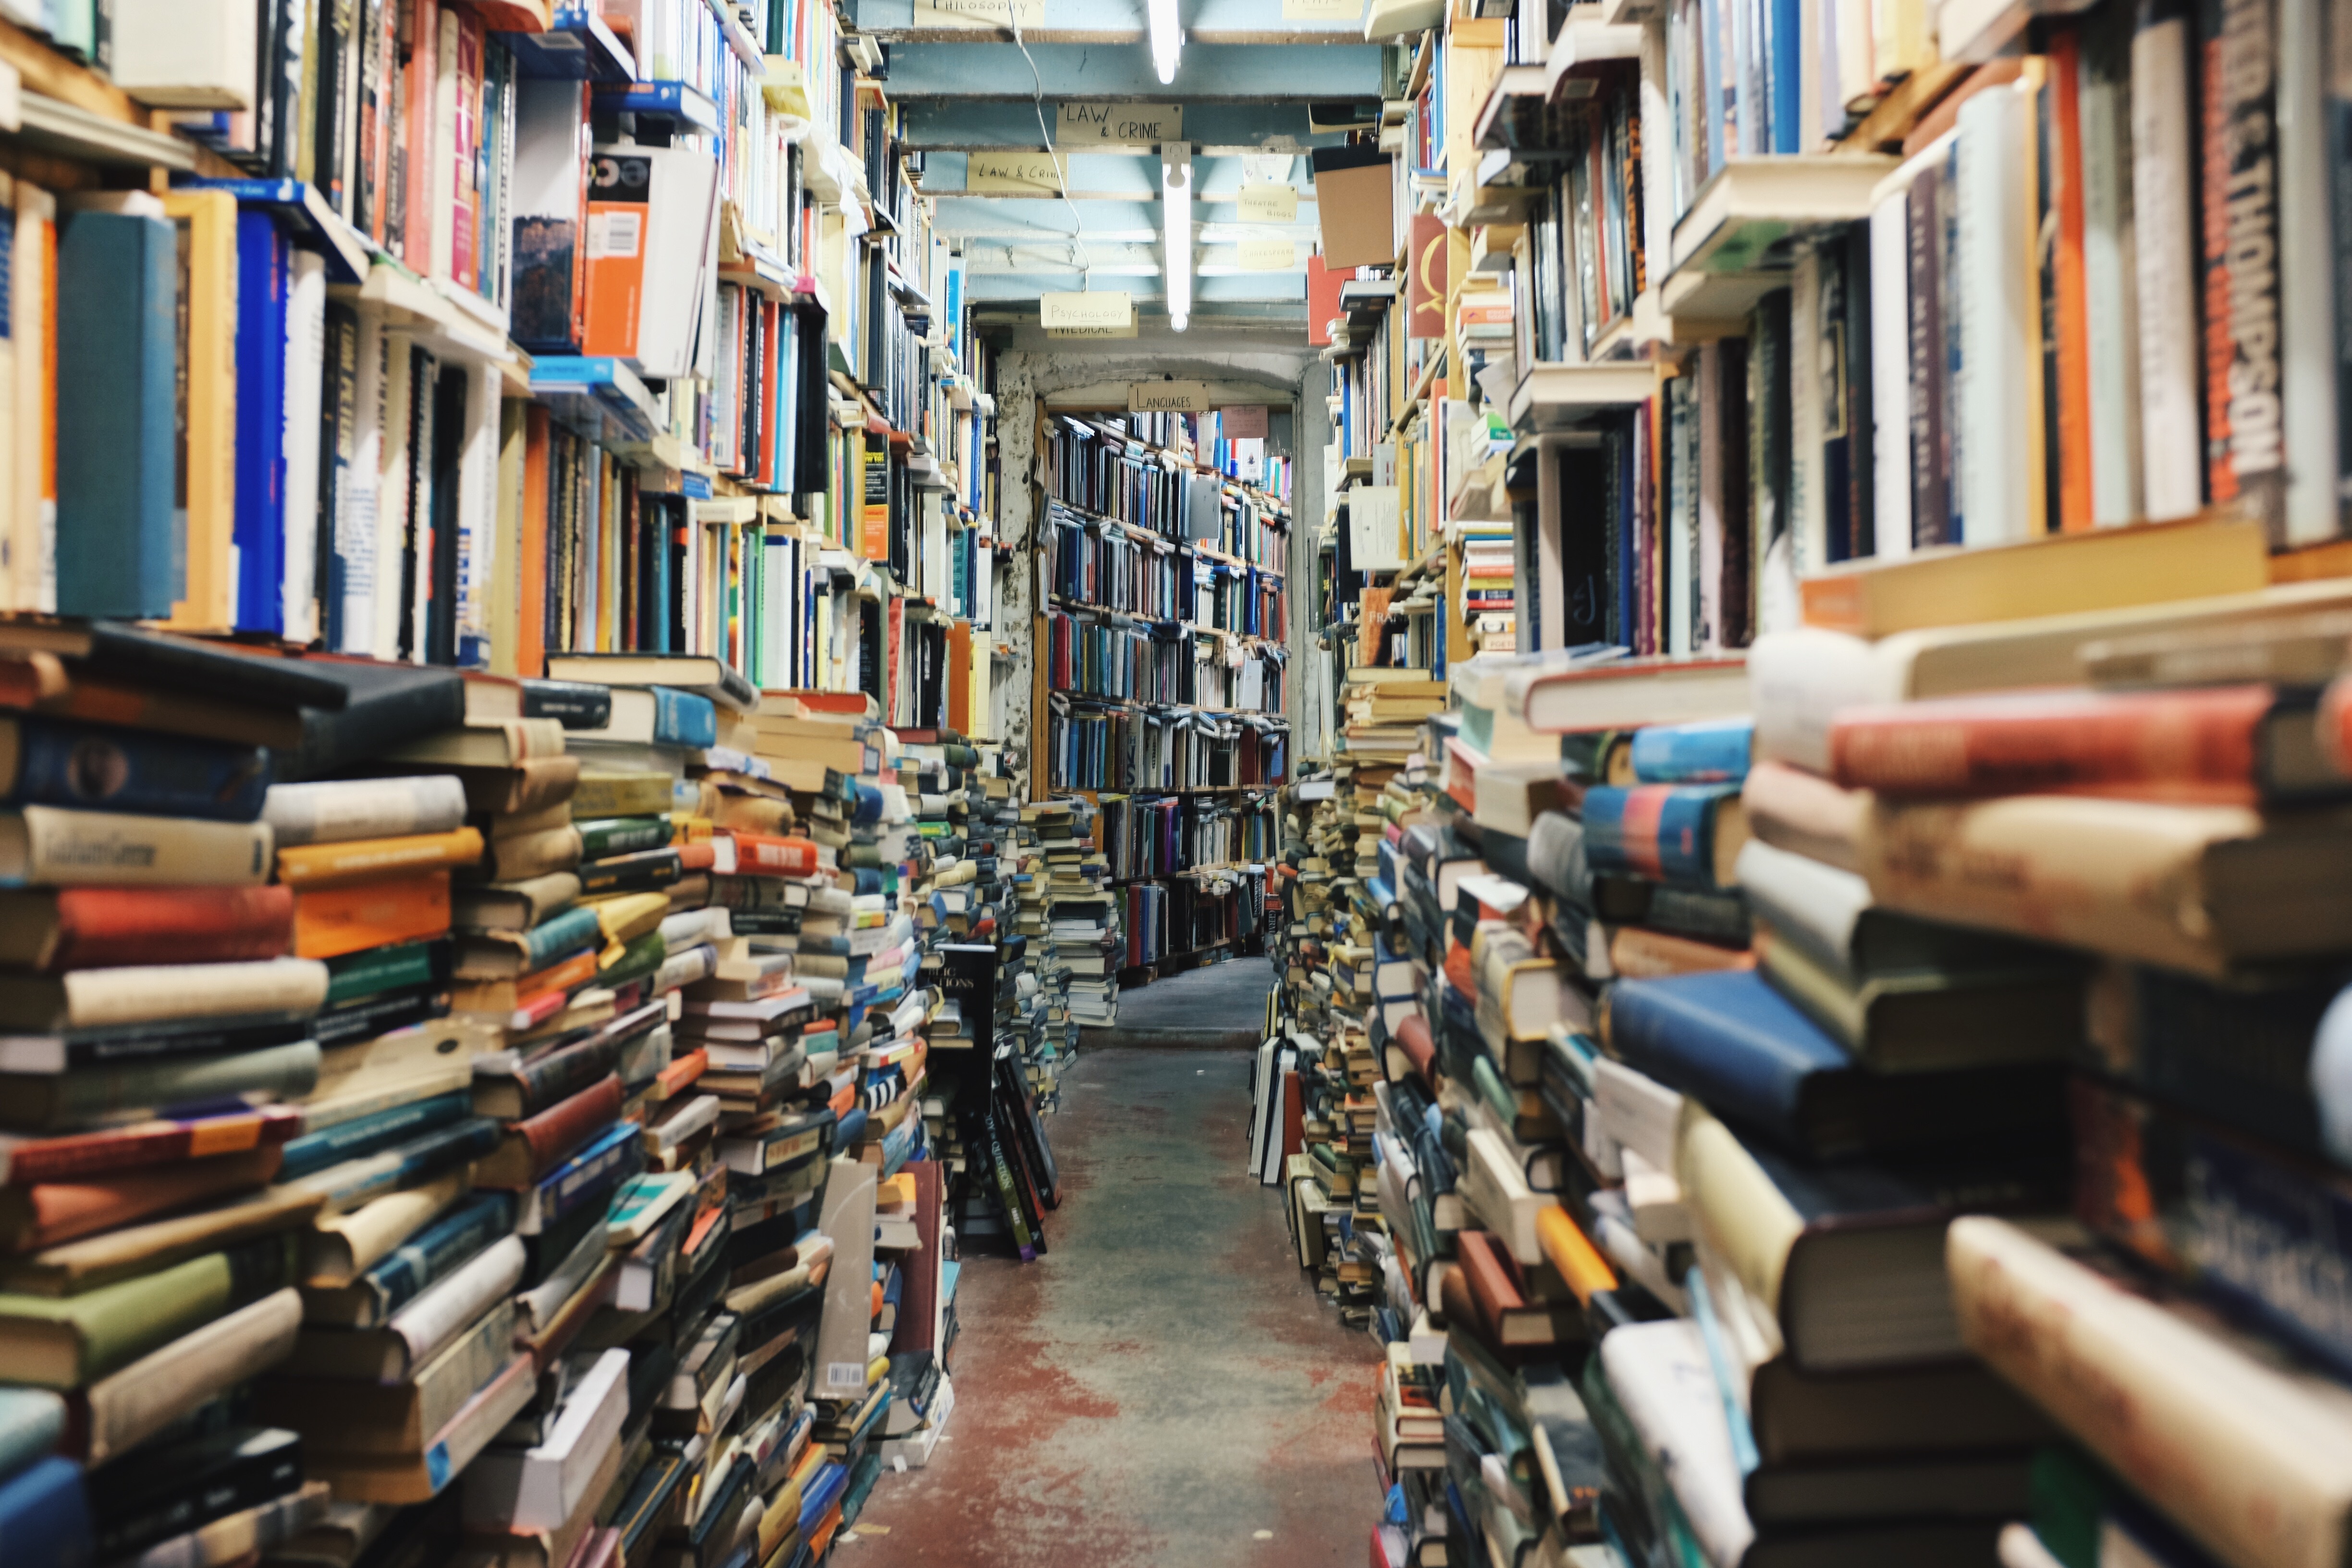
novel, antique, building, reading, narrow, pile, shelf, stack, room, education, research, full, bookstore, literature, study, library, books, corridor, bookshelves, packed, retail, wisdom, several, bookselling, heaps